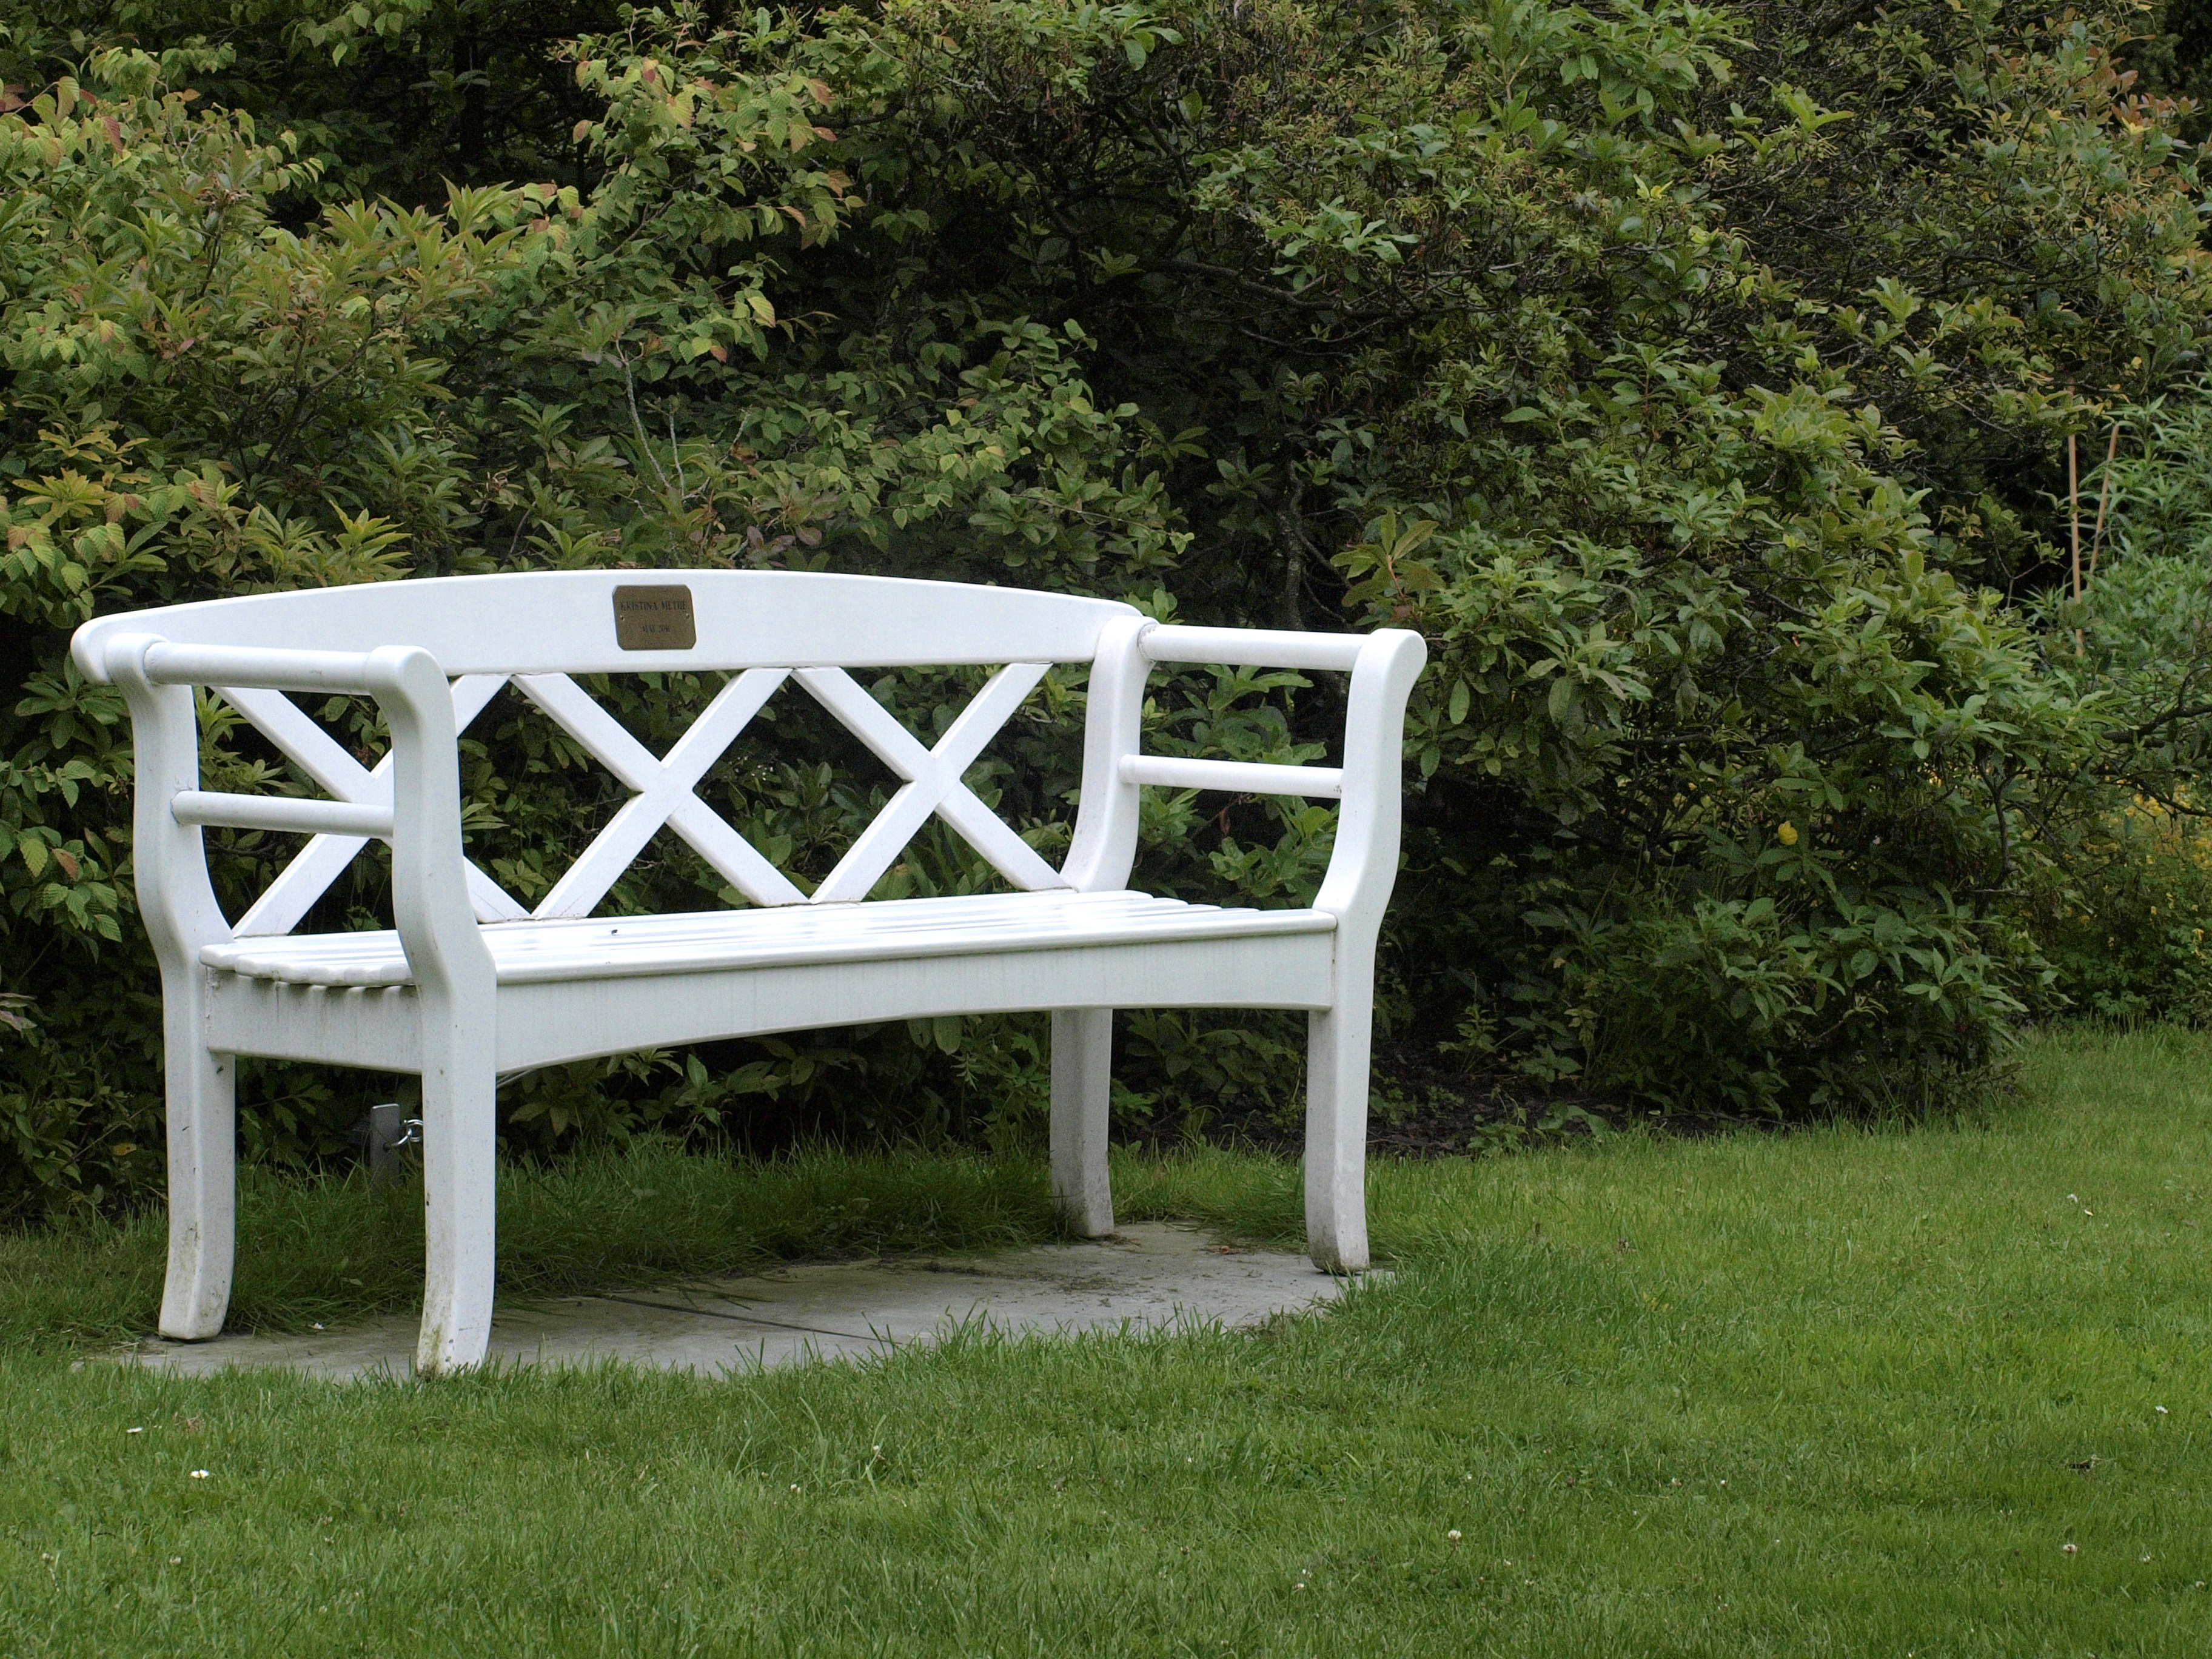
table, bench, chair, rest, furniture, park bench, sit, bank, out, resting place, recovery, garden bench, outdoor furniture